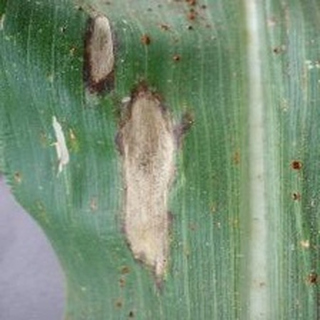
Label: corn_northern_leaf_blight